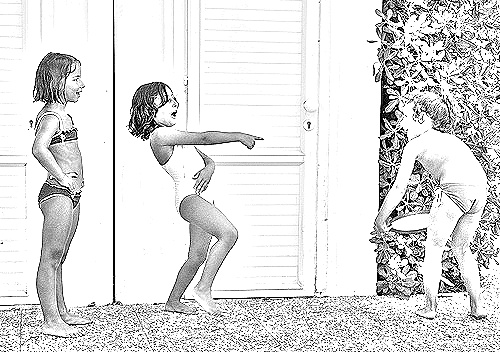
Portrait style: Sketch Portrait